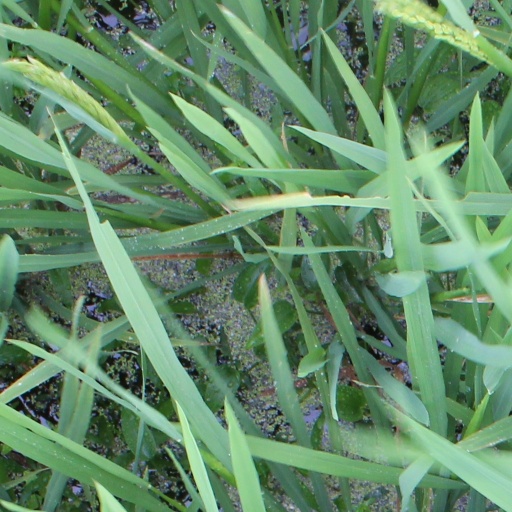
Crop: rice